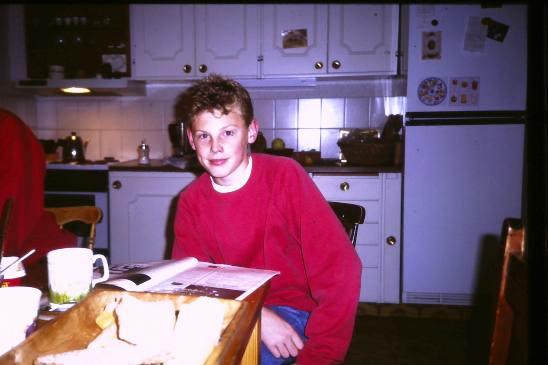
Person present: Yes